Describe the emotion expressed in this image:  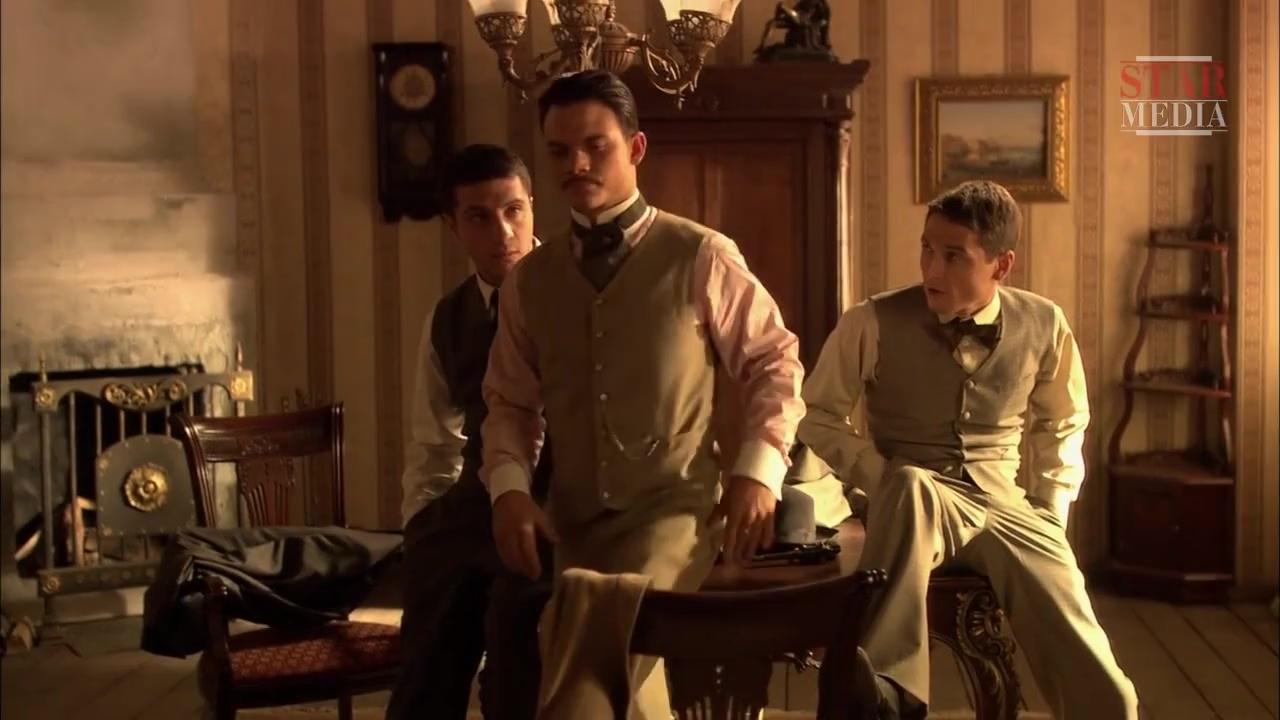
This person displays Suffering, valence and arousal with low intensity.